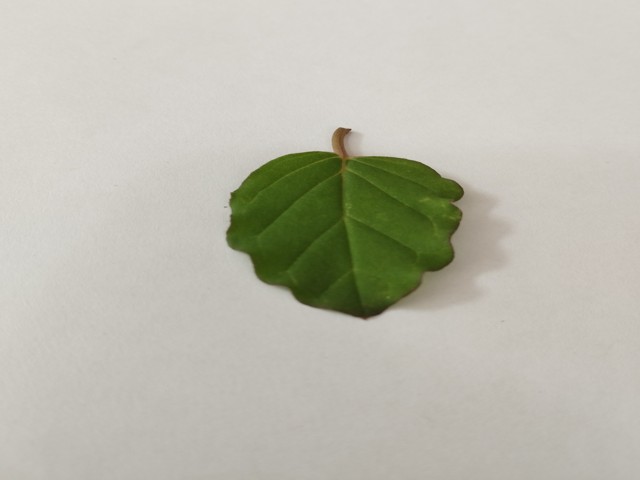
Plant: punarnava